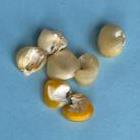
Maize quality: Bad